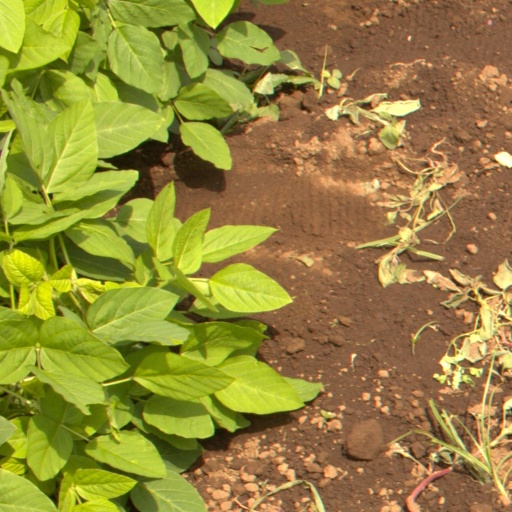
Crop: soybean